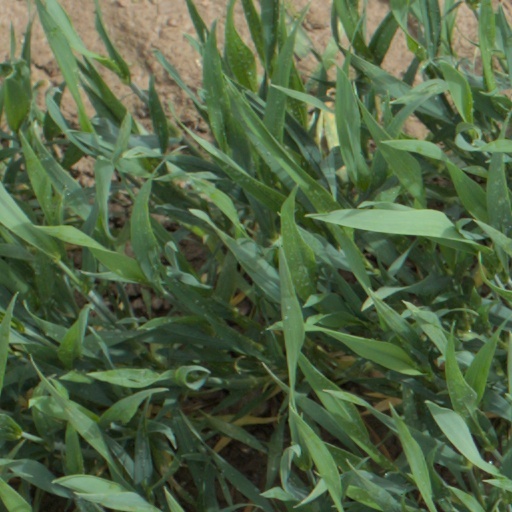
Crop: wheat